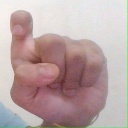
अक्षर: इ